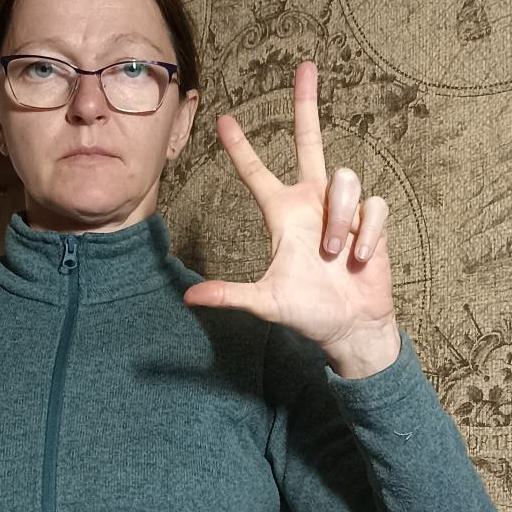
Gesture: three2